Kawaguchi, Saitama

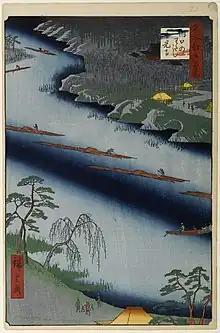
An ukiyo-e woodblock print from the One Hundred Famous Views of Edo series by Utagawa Hiroshige, depicting the crossing of the Arakawa River at Zenkō-ji Temple (1857).

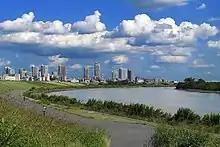
Arakawa River at Kawaguchi

After the last ice age, during early and middle Jōmon period, most of the area which is now Kawaguchi was under sea level except for the area which is now Omiya Tableland. Ancient peoples living in this area left several shell middens, in which shells, Jōmon pottery, and pit houses have been discovered by archaeologists. Many Kofun period barrows were also found in Kawaguchi, however many have also been destroyed by urban development. From the Heian period onwards, Kawaguchi was part of Musashi Province. The name "Kawaguchi" appears in the Kamakura period chronicle "Gikeiki", but it is not proven that this name designated current area of Kawaguchi.